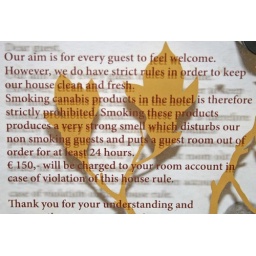
Cannabis warning sign in hotel bathroom